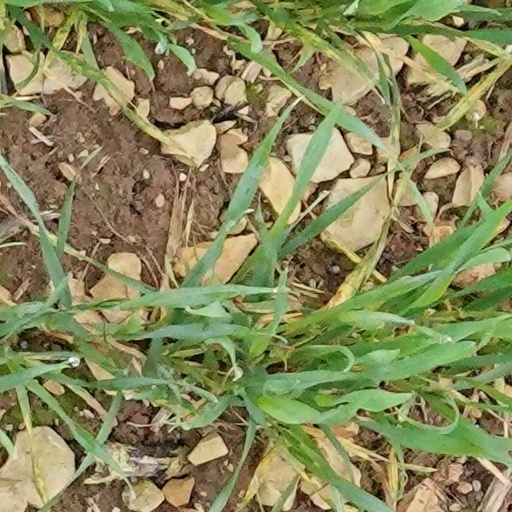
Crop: wheat